Herodicus

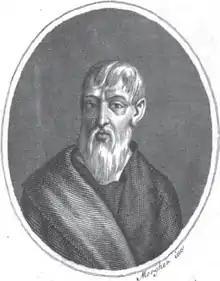
Herodicus.

Herodicus was a 5th century BC Greek physician, dietician, sophist, and gymnastic master (παιδοτρίβης). He was born in the city of Selymbria, a colony of the city-state Megara, and practiced medicine in various Greek cities including Selymbria, Megara, Athens, and Cnidos. Herodicus believed that exercise and a good diet are key foundations of health, and emphasized the use of both to treat various ailments. He may have also been one of the tutors of Hippocrates. He also recommended massage using beneficial herbs and oils. His theories are considered the foundation of sports medicine.